Abdul Majid Hussein

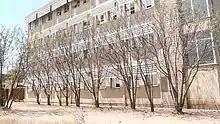
Campus buildings

SRS Dr. Abdulmajid Hussein College of Teachers Education in Jigjiga is named after him. The college was established in 2004. It is one of the largest post-secondary educational and skills training centres for teachers in the region. Since the beginning of establishment of the college 28 batches have graduated.